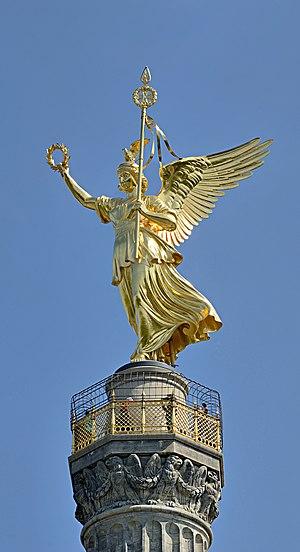
Sommet de la Siegessäule (colonne de la victoire) au centre du Großer Tiergarten (grand jardin aux animaux), à Berlin, en Allemagne. Українська: Берлін: Верхівка колони Перемоги
La Colonne de la Victoire est une colonne d'apparat monumentale qui s'élève au centre du Großer Tiergarten, à Berlin, en Allemagne.